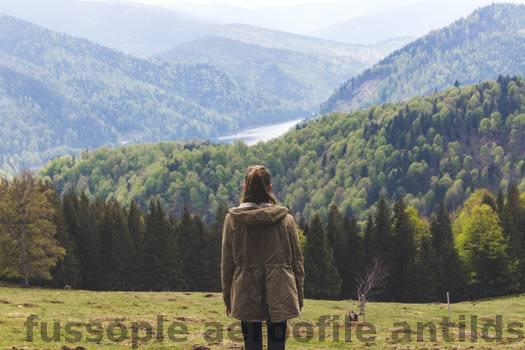
Label: Watermark